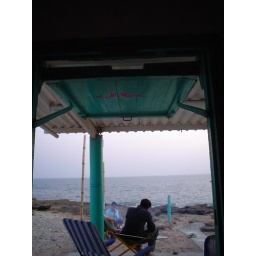
Through the window of the hut, before sunset at the French beach in December 2005